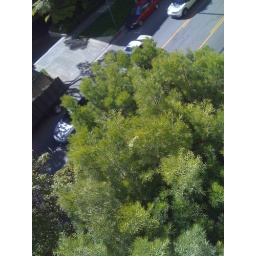
Condom in a tree off my friend's balcony